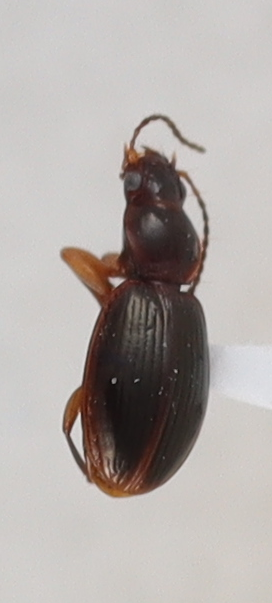
Scientific name: Mecyclothorax konanus
Plot: 14
Trap: S
Collected: 20230628